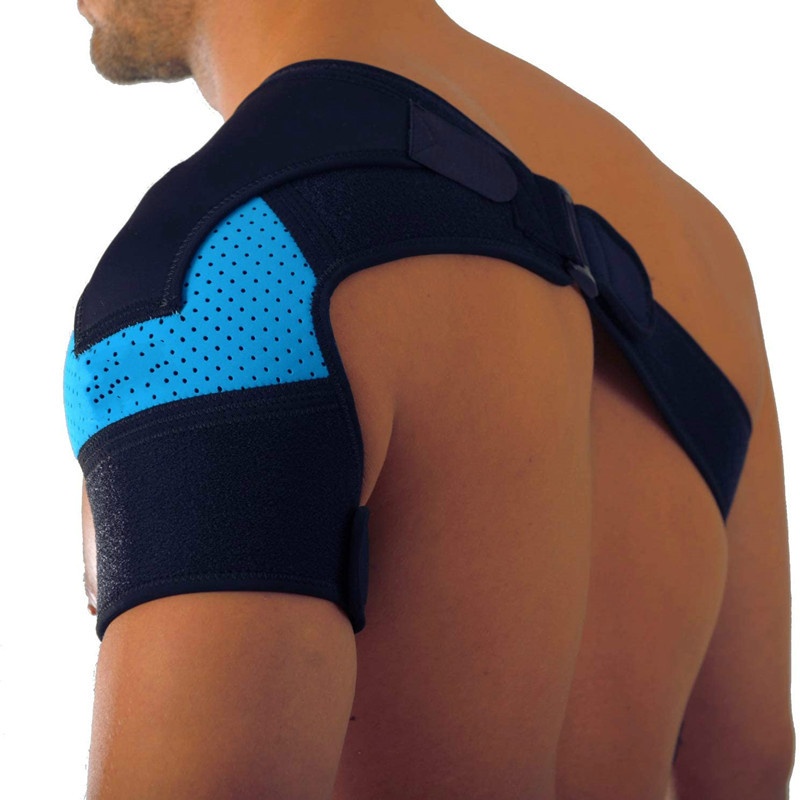
Breathable and ice pack sports shoulder pads
Body material: neoprene Specifications: One size Applicable people: Adult Applicable sports: basketball Size: Bust: 31-55 inches
Brand: USAdrop
Category: Sporting Goods > Athletics > Basketball > Basketball Hoop Parts & Accessories > Basketball Hoop Padding